John Davis Lodge

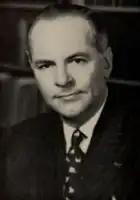
Lodge as governor

Lodge was elected as a Republican from Connecticut's 4th congressional district to the 80th and 81st Congresses, serving from January 3, 1947 to January 3, 1951. He did not run for a third term in 1950, choosing instead to run for governor of Connecticut in that year's election. He ran against incumbent governor Chester Bowles and defeated him in what was described as a "bitter" election, in which Lodge sought to portray Bowles as an extreme left-winger. Lodge served as governor from January 1951 to January 1955; he was the first governor of Connecticut to serve after the state's rules were changed to have elections every four years instead of every two.